Satrangee Parachute

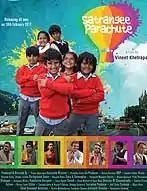
Theatrical release poster

Satrangee Parachute is a Hindi-language film that was released on 25 February 2011. The film revolves around an eight-year-old kid who runs away from his village in Nainital to Mumbai with four of his friends.